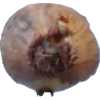
Label: onion